June 2048 lunar eclipse

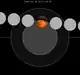
The Moon's hourly motion shown right to left

A partial lunar eclipse will occur at the Moon’s ascending node of orbit on Friday, June 26, 2048, with an umbral magnitude of 0.6404. A lunar eclipse occurs when the Moon moves into the Earth's shadow, causing the Moon to be darkened. A partial lunar eclipse occurs when one part of the Moon is in the Earth's umbra, while the other part is in the Earth's penumbra. Unlike a solar eclipse, which can only be viewed from a relatively small area of the world, a lunar eclipse may be viewed from anywhere on the night side of Earth. Occurring only about 21 hours after perigee (on June 25, 2048, at 5:50 UTC), the Moon's apparent diameter will be larger.